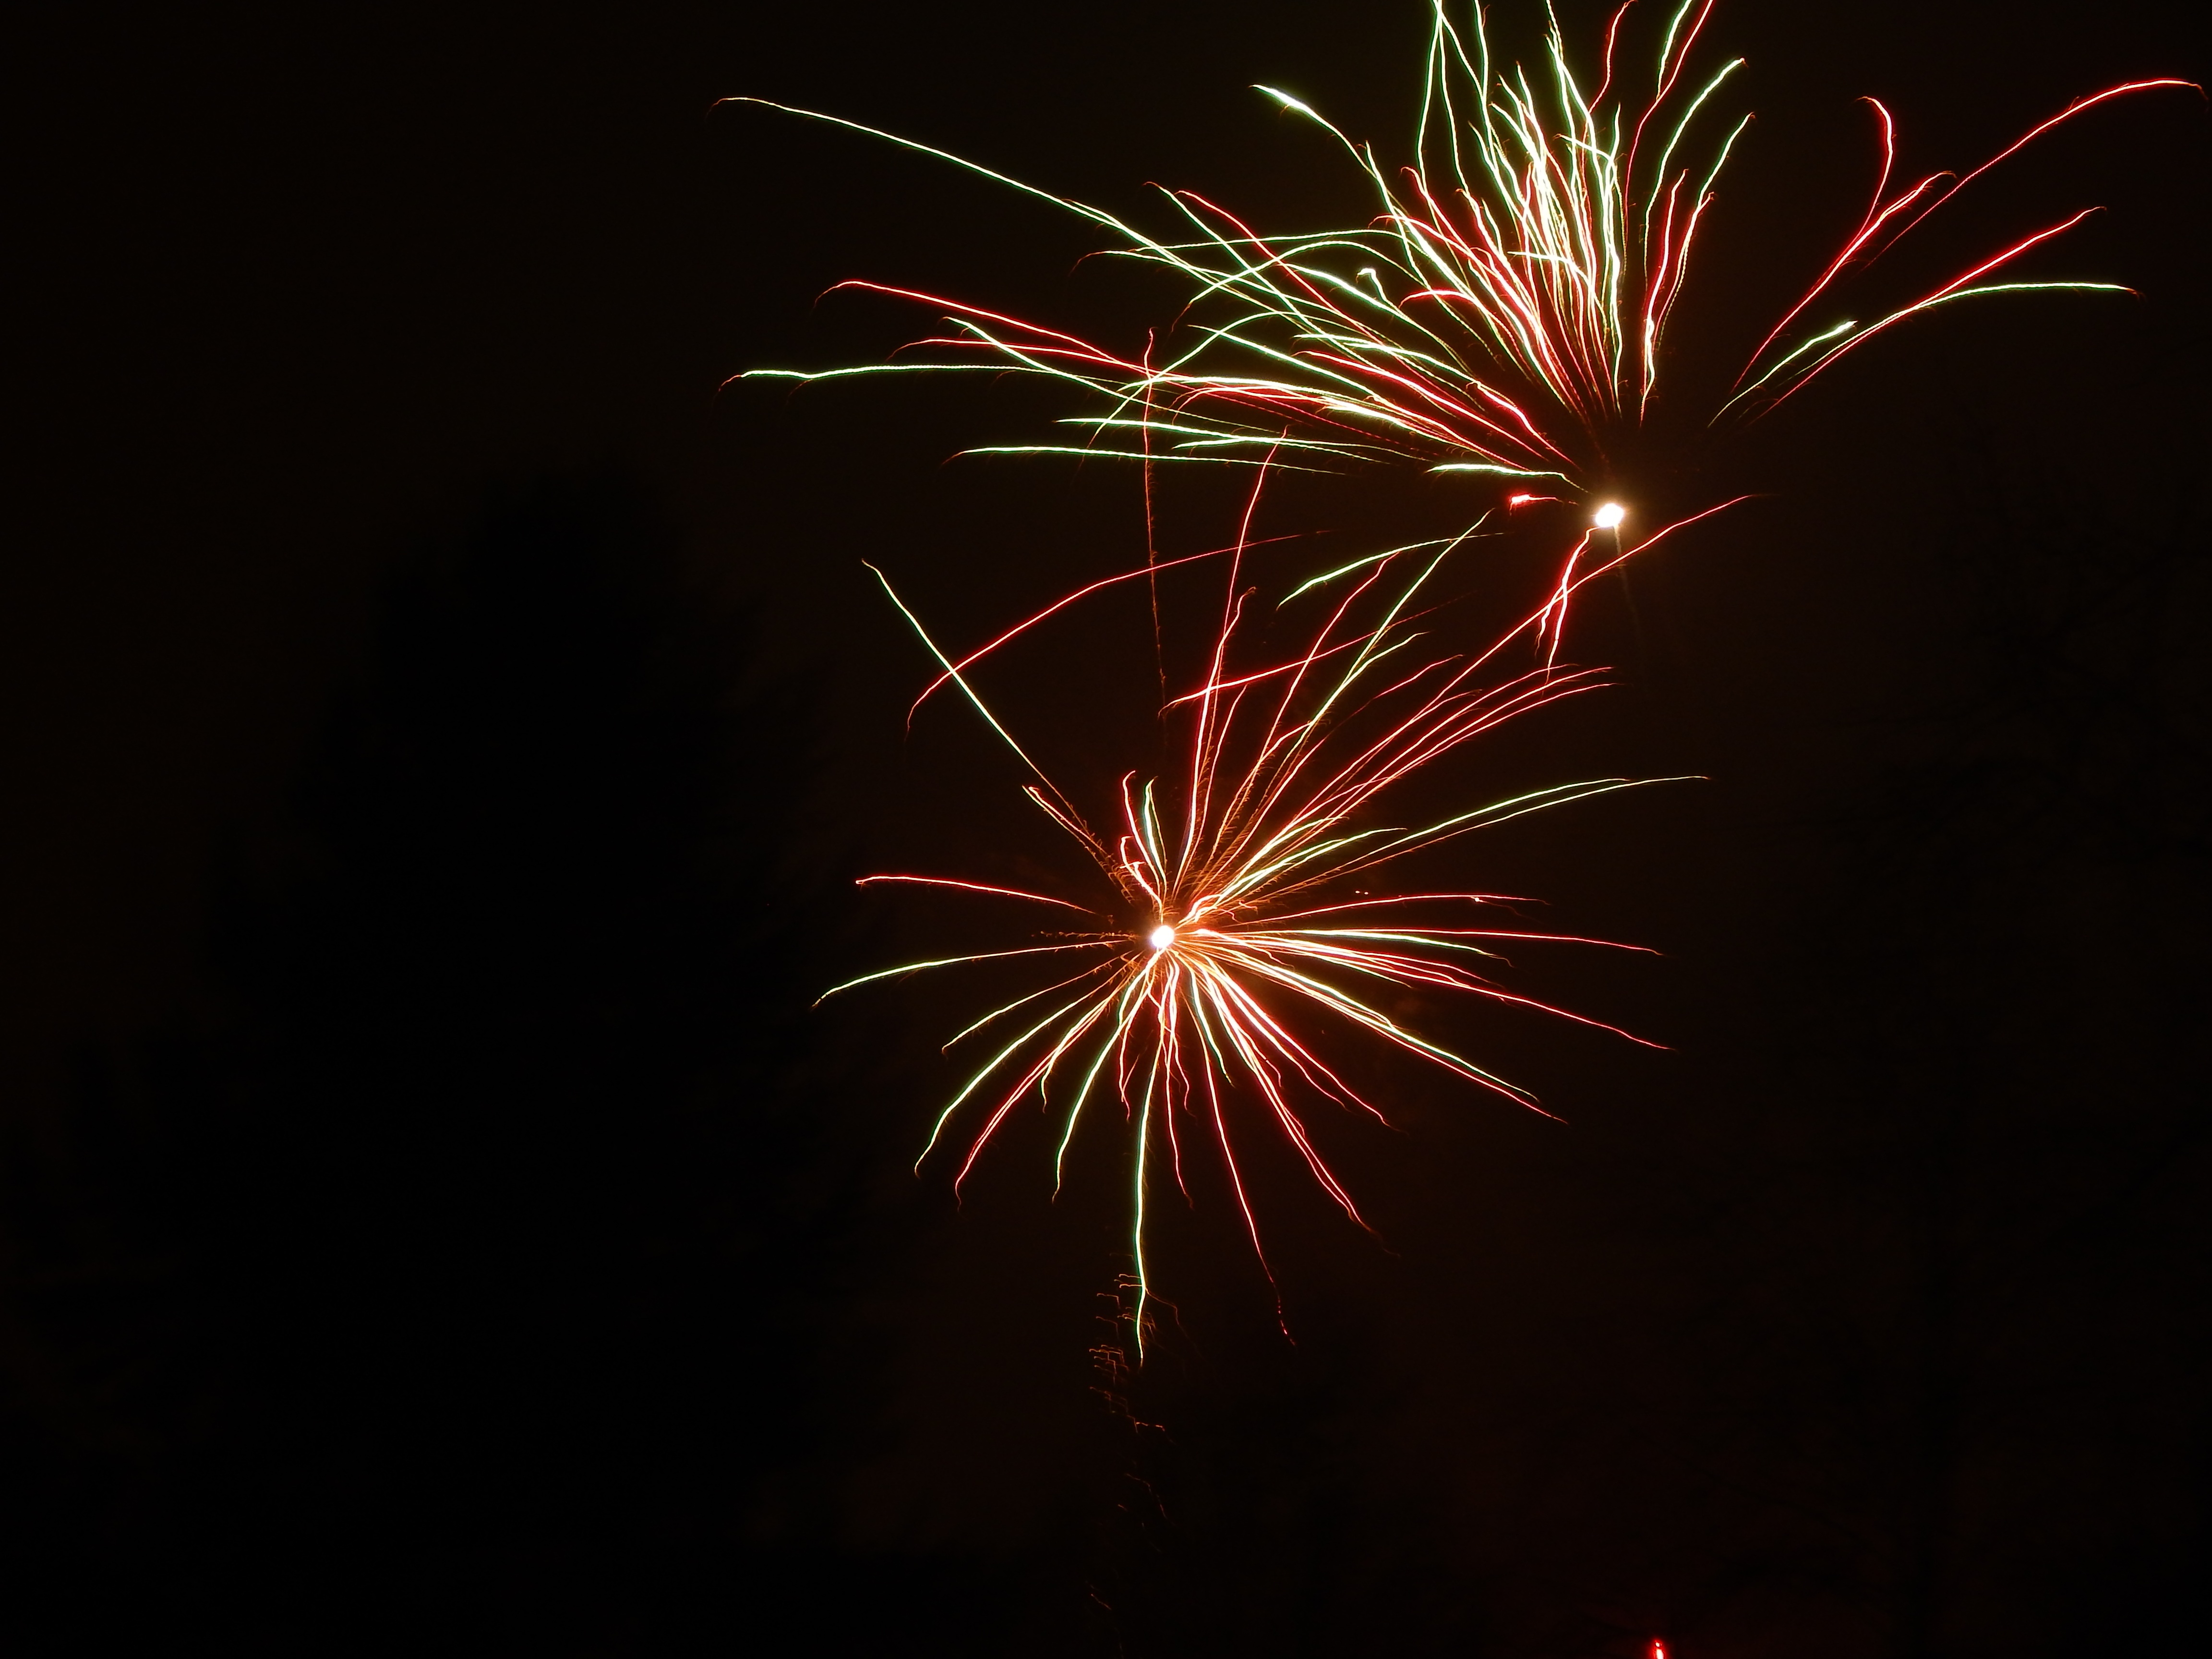
recreation, fireworks, illustration, event, new year's eve, outdoor recreation, new year 2017, new year's eve 2016